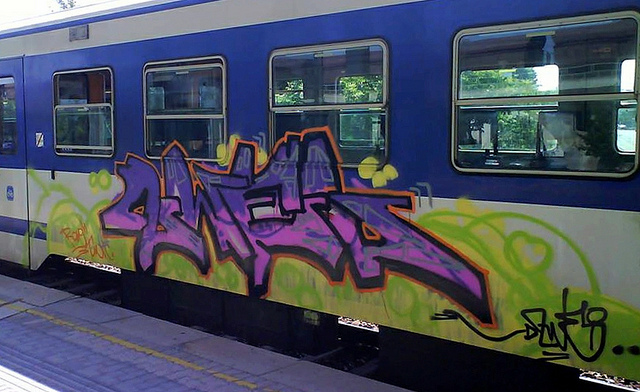
A train parked at a station with graffiti painted on it.

A very large colorful piece of graffiti on a train.

Graffiti painted onto the side of a train.

a passenger train car with graffiti on the side

A graffiti'd bus with windows by a sidewalk.